Religious festival

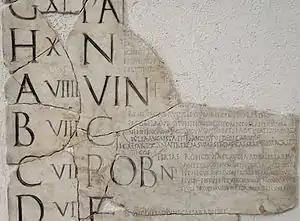
A fragment of the "Fasti Praenestini" for April "(Aprilis"), with the festivals of Vinalia "(VIN)" and Robigalia "(ROB)" marked in capital letters

A religious festival is a time of special importance marked by adherents to that religion. Religious festivals are commonly celebrated on recurring cycles in a calendar year or lunar calendar. The science of religious rites and festivals is known as heortology.